Sri Lanka

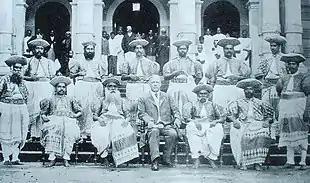
British appointed Kandyan chief headmen in 1905.

By the end of the 19th century, a new educated social class transcending race and caste arose through British attempts to staff the Ceylon Civil Service and the legal, educational, engineering, and medical professions with natives. New leaders represented the various ethnic groups of the population in the Ceylon Legislative Council on a communal basis. Buddhist and Hindu revivalists reacted against Christian missionary activities. The first two decades in the 20th century are noted by the unique harmony among Sinhalese and Tamil political leadership, which has since been lost.